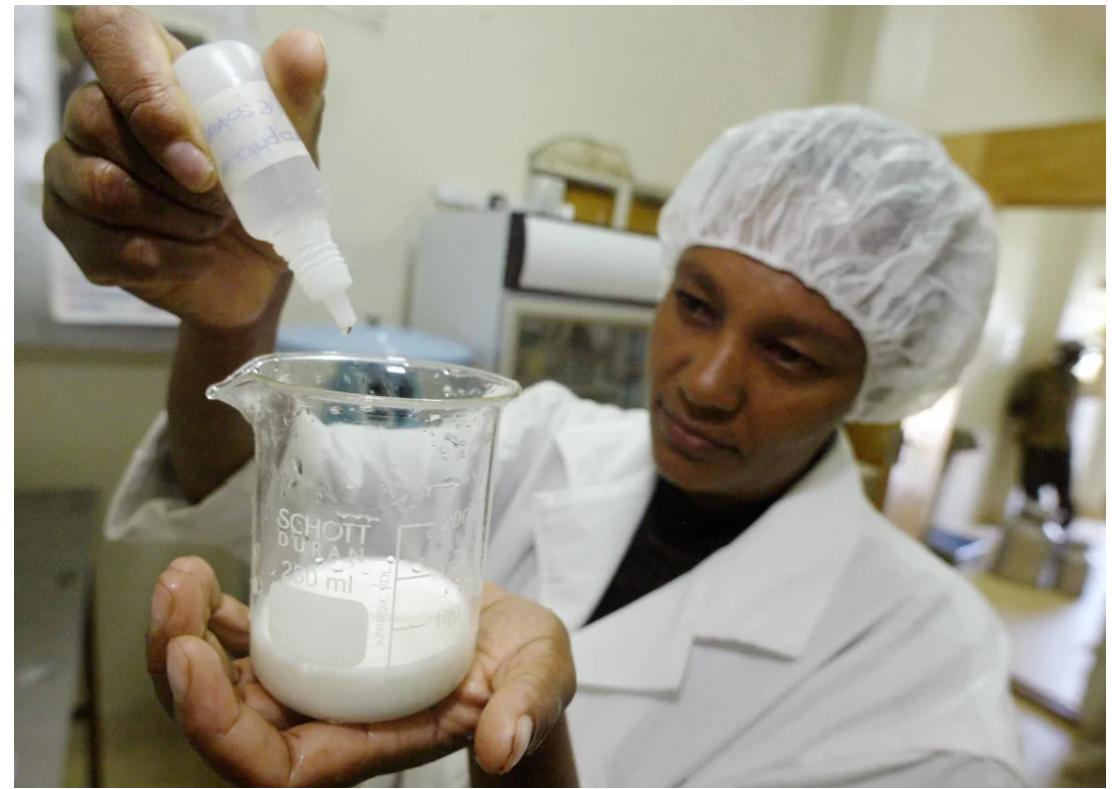
Kikombe kubwa cha kupimia maziwa ambapo ameweka kidogo ili kuyaona kama yamegandanisha , ameweka dawa ndani pamoja na kupima kwa macho . Nyuma yake  kuna kabati zilizobeba dawa  nyingi.